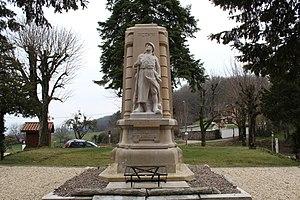
Monument aux morts de Saint-Martin-du-Mont, Ain.
Saint-Martin-du-Mont est une commune française, située dans le département de l'Ain en région Auvergne-Rhône-Alpes.